Loreto Vallejos

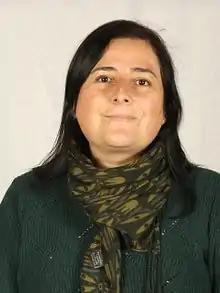

Loreto Cristina Vallejos Dávila is a Chilean teacher who was elected as a member of the Chilean Constitutional Convention.